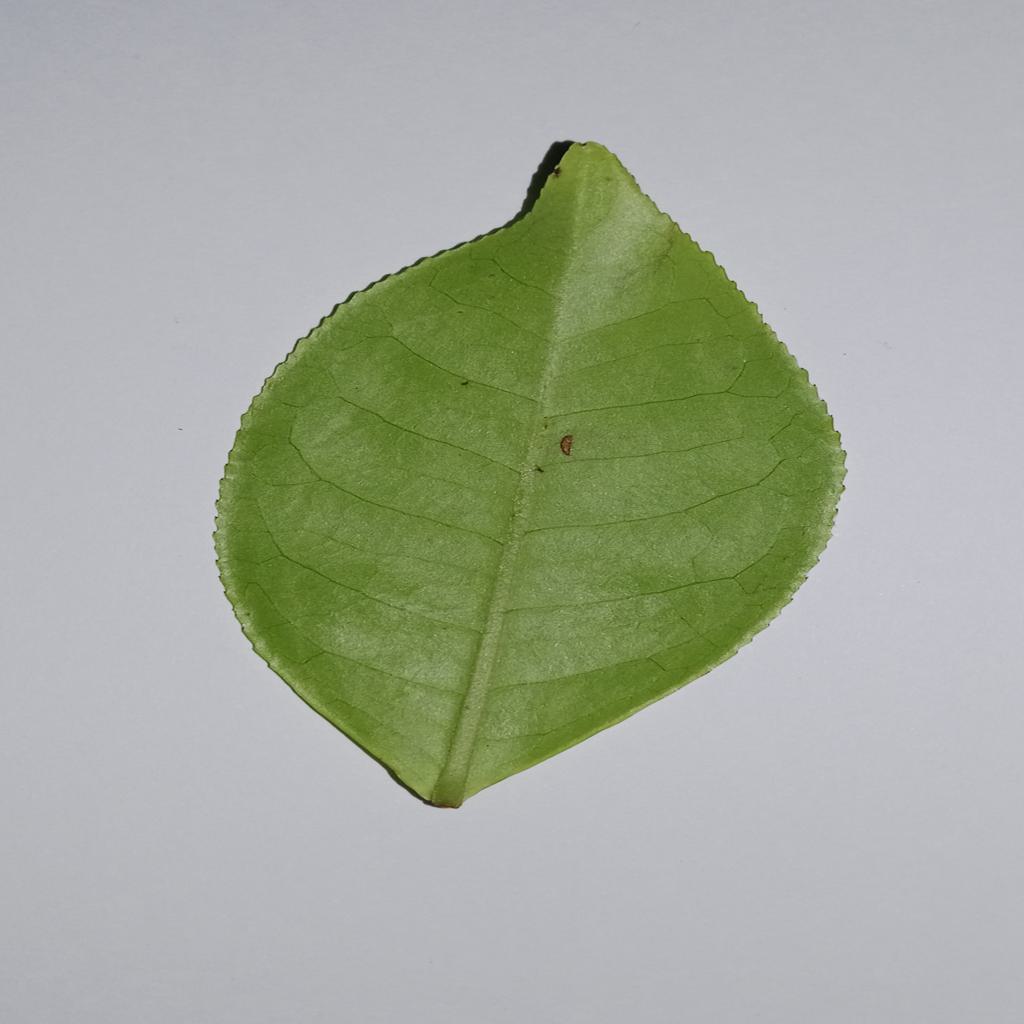
Label: Healthy